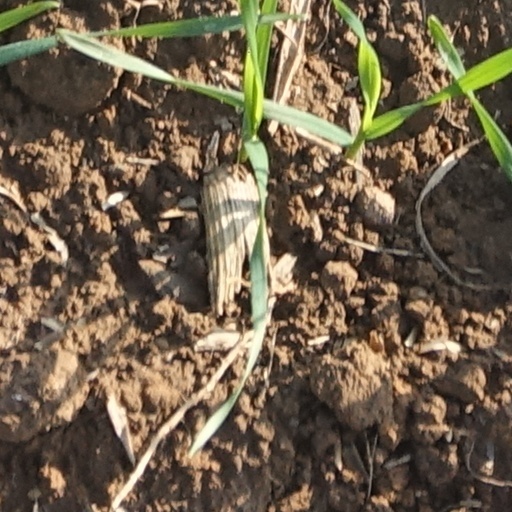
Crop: wheat